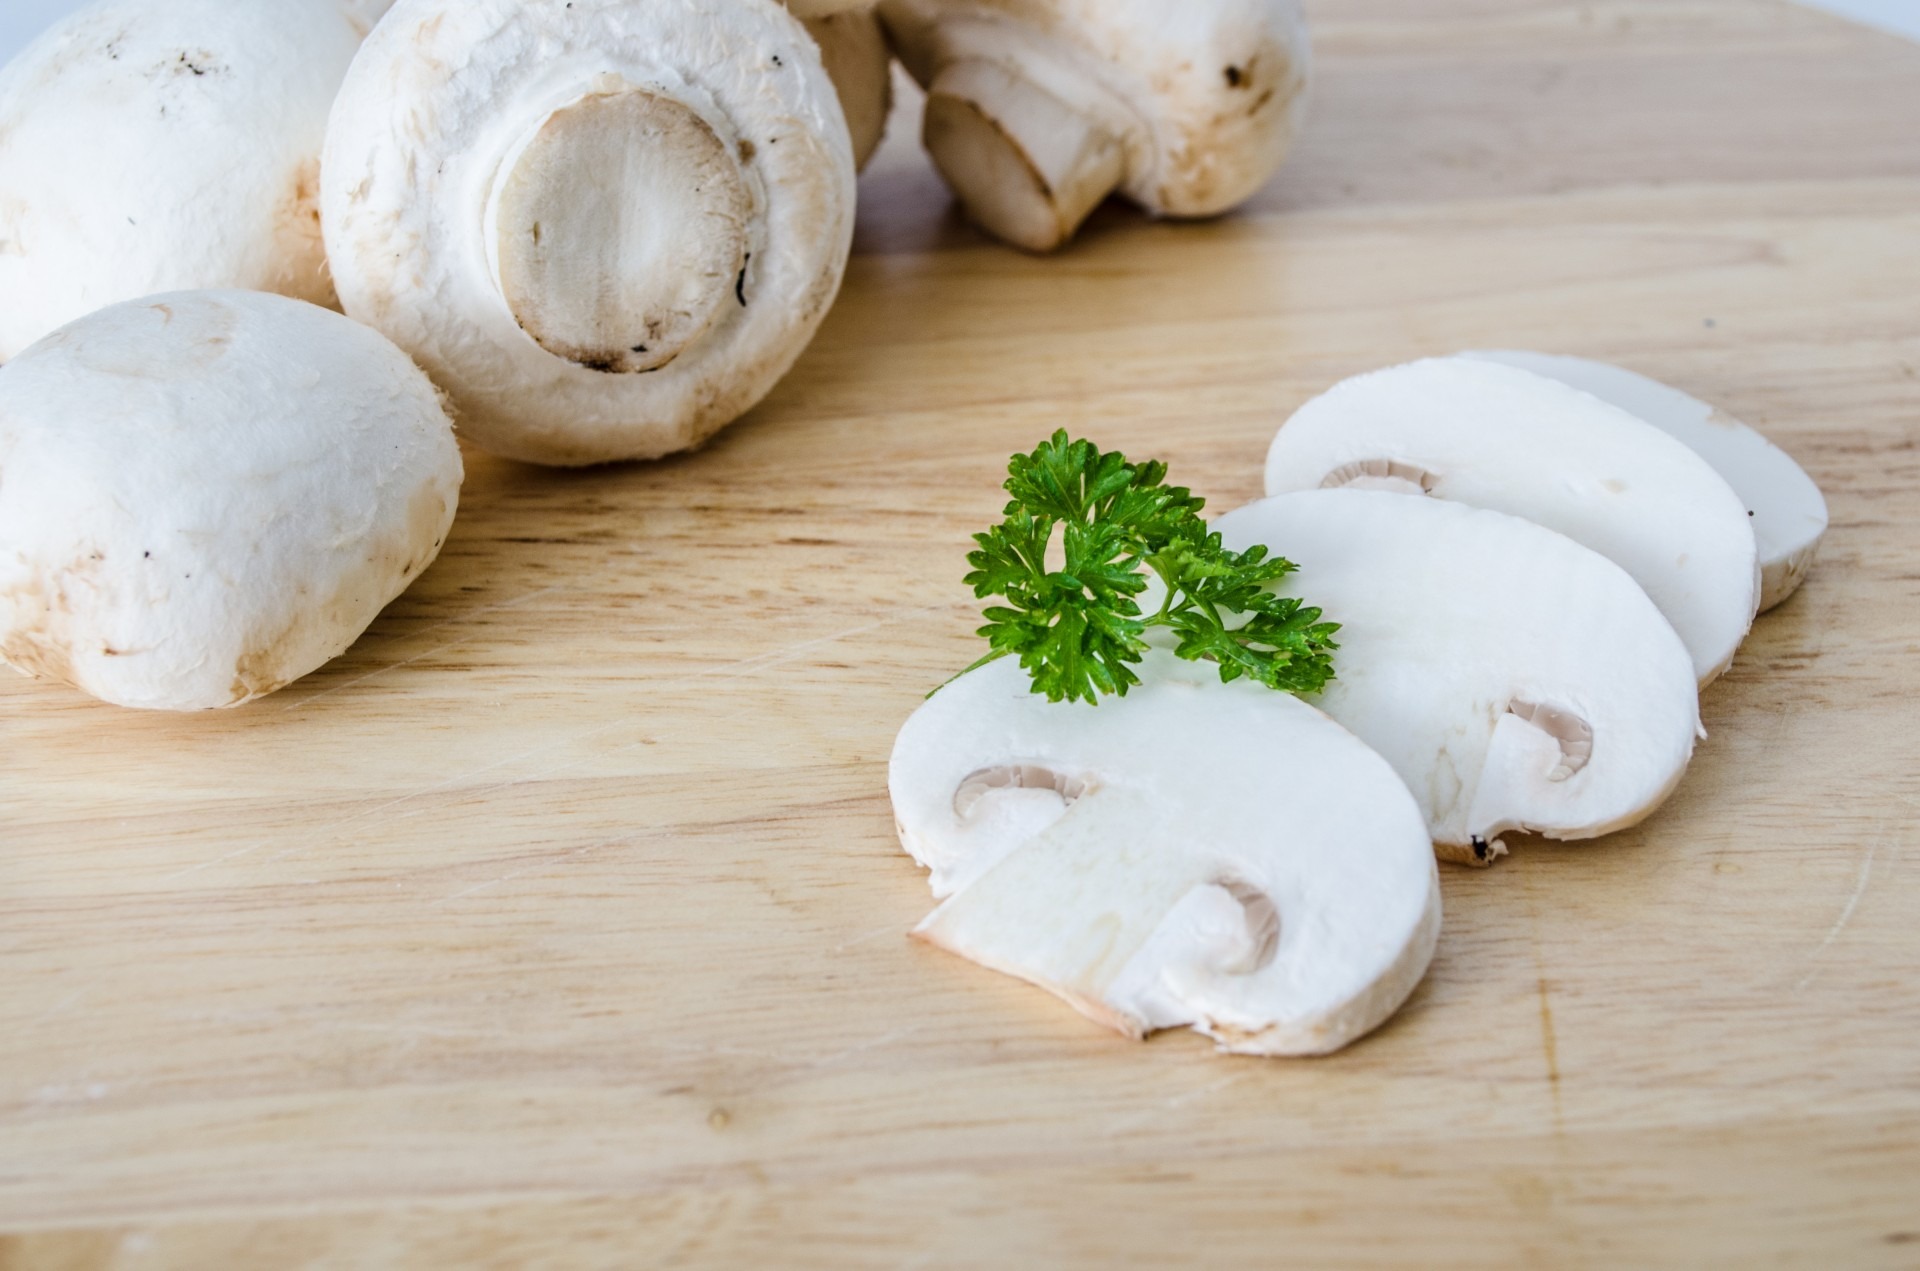
wood, white, restaurant, dish, meal, food, cooking, produce, vegetable, macro, natural, fresh, kitchen, mushroom, healthy, eat, cuisine, delicious, health, grocery, close up, nutrition, dinner, wooden, tasty, vegetarian, common, diet, veggies, champignon, flowering plant, healthful, tasteful, land plant, onion genus, rustical